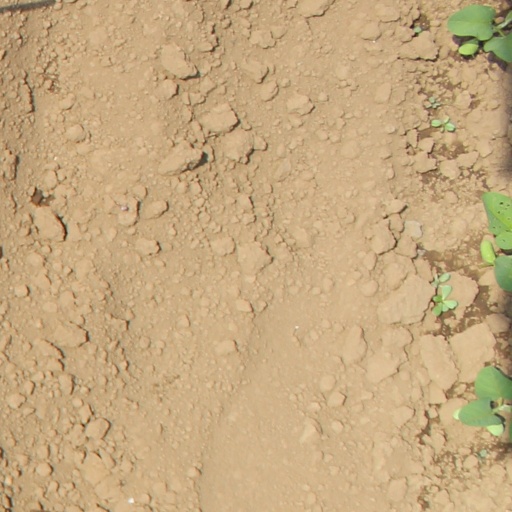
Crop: soybean